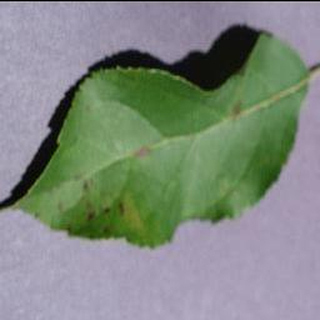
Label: apple_apple_scab